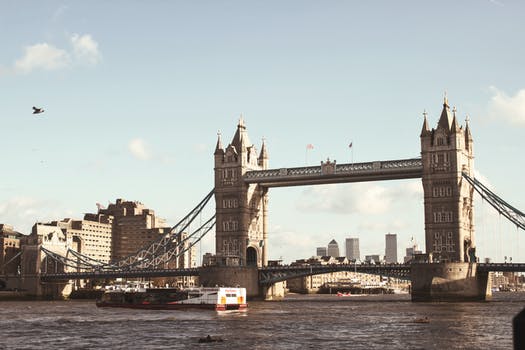
Label: No Watermark